Bodhi tree

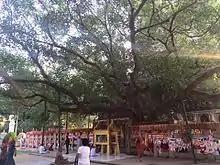
The Mahabodhi tree at Bodh Gaya in 2015

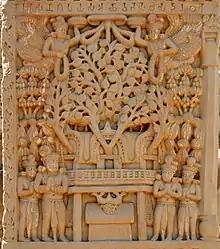
Illustration of the temple commissioned by Asoka at Bodh Gaya around the Bodhi Tree. Sculpture of the Satavahana period at Sanchi, 1st century CE.

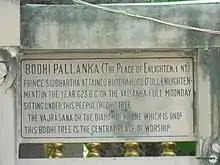
Bodhi Tree sign, 2013

The Bodhi Tree at the Mahabodhi Temple is called "Sri Maha Bodhi". Gautama Buddha is said to have attained enlightenment ("bodhi") while meditating underneath a "Ficus religiosa". According to Buddhist texts, the Buddha meditated without moving from his seat for seven weeks (49 days) under this tree. A shrine called "Animisalocana cetiya" was later erected on the spot where he sat.